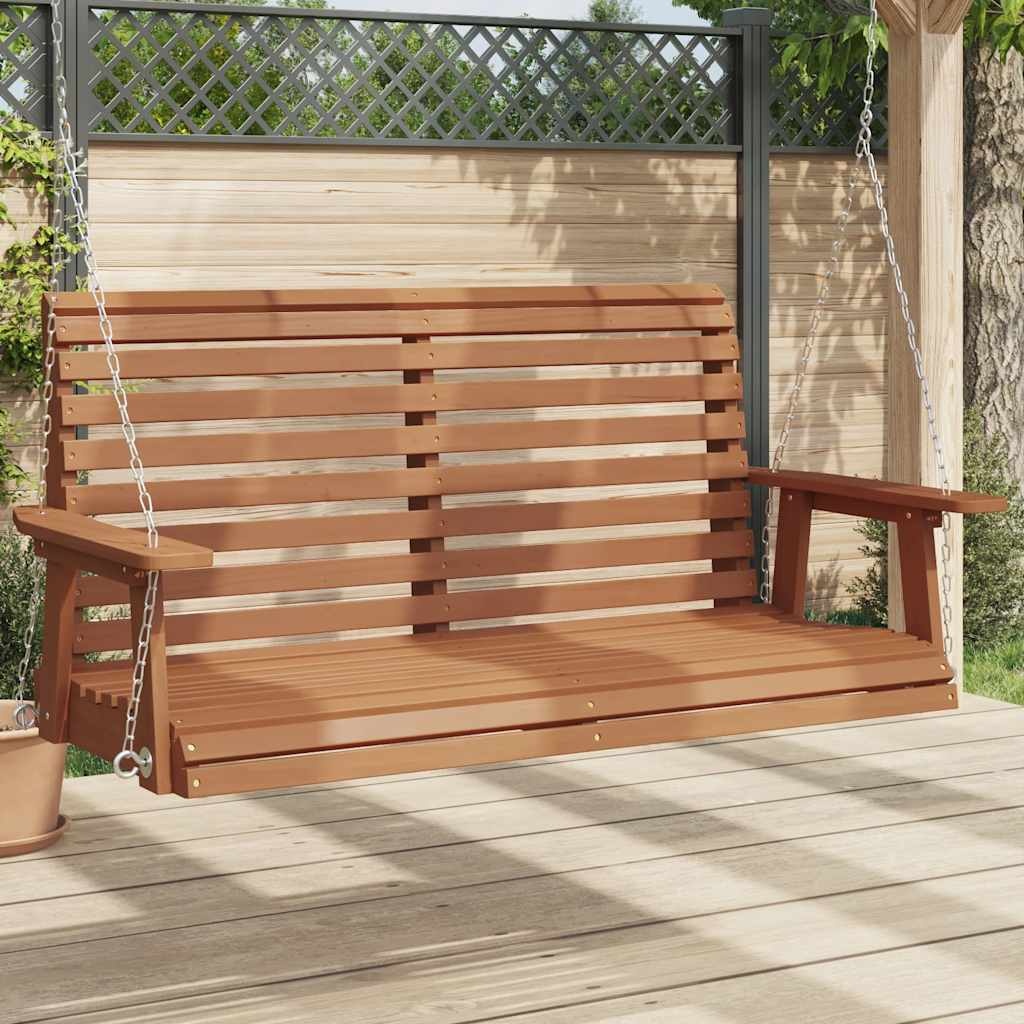
Vidaxl tuinschommelbank met metalen kettingen massief vurenhout bruin
Deze tuinschommelbank is een ideale aanvulling op je tuin, veranda of terras en kan zelfs in het park worden gebruikt. Het is de perfecte plek om van een zonnige dag te genieten. Weerbestendig en duurzaam: deze hangende bank is gemaakt van massief vurenhout met een geverfd oppervlak, wat duurzaamheid, een lange levensduur en uitzonderlijke weerbestendigheid garandeert. Hierdoor is hij een ideale keuze voor gebruik buitenshuis. Stevige en verstelbare kettingen: deze schommelbank wordt geleverd met 2 stevige metalen kettingen, die tijdens het schommelen een hoge veiligheid garanderen. Bovendien kan de ophanghoogte worden aangepast aan gebruikers van verschillende lengtes. Ergonomisch ontwerp: deze schommelstoel heeft een hoge, ergonomische rugleuning en optimale ondersteuning biedt. De brede armleuningen zorgen voor extra ondersteuning van je armen, terwijl het ruime zitgedeelte voor een comfortabele en plezierige zitervaring zorgt. Goede ventilatie: het gelatte ontwerp zorgt voor een goede ventilatie en voorkomt broeierige hitte. Breed toepasbaar: deze schommelbank is een opvallende aanvulling op elke binnen- of buitenruimte, zoals je tuin, terras, veranda of balkon, maar ook het park, enz. Je kunt hem op de schommelstandaard (niet inbegrepen), aan het plafond of aan een boom installeren (vereist bevestiging met ophangbakken, niet inbegrepen). Goed om te weten: Dit product is niet geschikt voor gebruik bij slechte weersomstandigheden, zoals sterke wind, hevige regen, sneeuw, storm, enz. Kleur: bruin Materiaal: massief vurenhout en gegalvaniseerd ijzer Afmetingen schommelbank: 122,5 x 63 x 56 cm (B x D x H) Afmetingen zitting: 110 x 45,5 cm (B x D) Hoogte armleuning: 18,5 cm Lengte ophangketting (elk): 3,2 m Draagvermogen: 220 kg Montage vereist: ja Levering bevat: 1 x schommelbank 2 x metalen ketting
Brand: vidaXL
Category: Furniture > Outdoor Furniture > Outdoor Beds > Swings